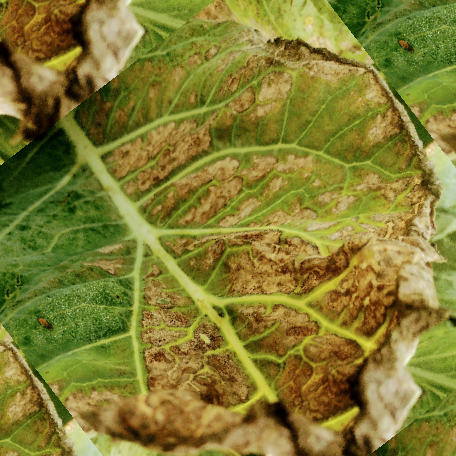
Label: Downy Mildew